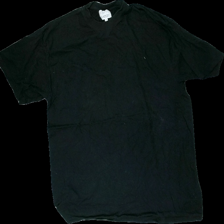
View: front
Type: T-shirt
Category: Unisex
Brand: Not in the list
Brand text on label: North Seaport
Material: 100% cotton
Cut: Regular, C-collar
Size: XXL
Season: All
Stains: Minor
Smell: Major
Price range: <50
Recommended usage: Recycle
Comment: stinky, washed out colors